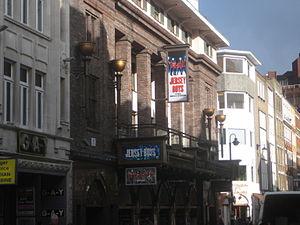
"Jersey Boys est une comédie musicale jukebox créée en 2005 avec des musiques de Bob Gaudio, des paroles de Bob Crewe et un livret de Marshall Brickman et Rick Elice. Présenté sous le format d'un documentaire, l'histoire met en scène la formation, le succès et la dissolution d'un groupe de rock'n'roll des années 1960, The Four Seasons. La comédie musicale est structurée en quatre ""saisons"", chacune racontée par un membre différent du groupe qui donne son point de vue sur son histoire et sa musique. Les chansons comprennent "" Big Girls Don't Cry "", "" Sherry"", ""Décembre 1963"", ""My Eyes Adored You"", ""Stay"", ""Can't Take My Eyes Off You"", ""Who Loves You"", ""Working My Way Back to You"" et ""Rag Doll"", entre autres.